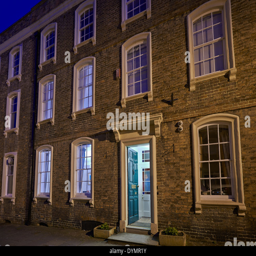
english civil parish is a market town and civil parish